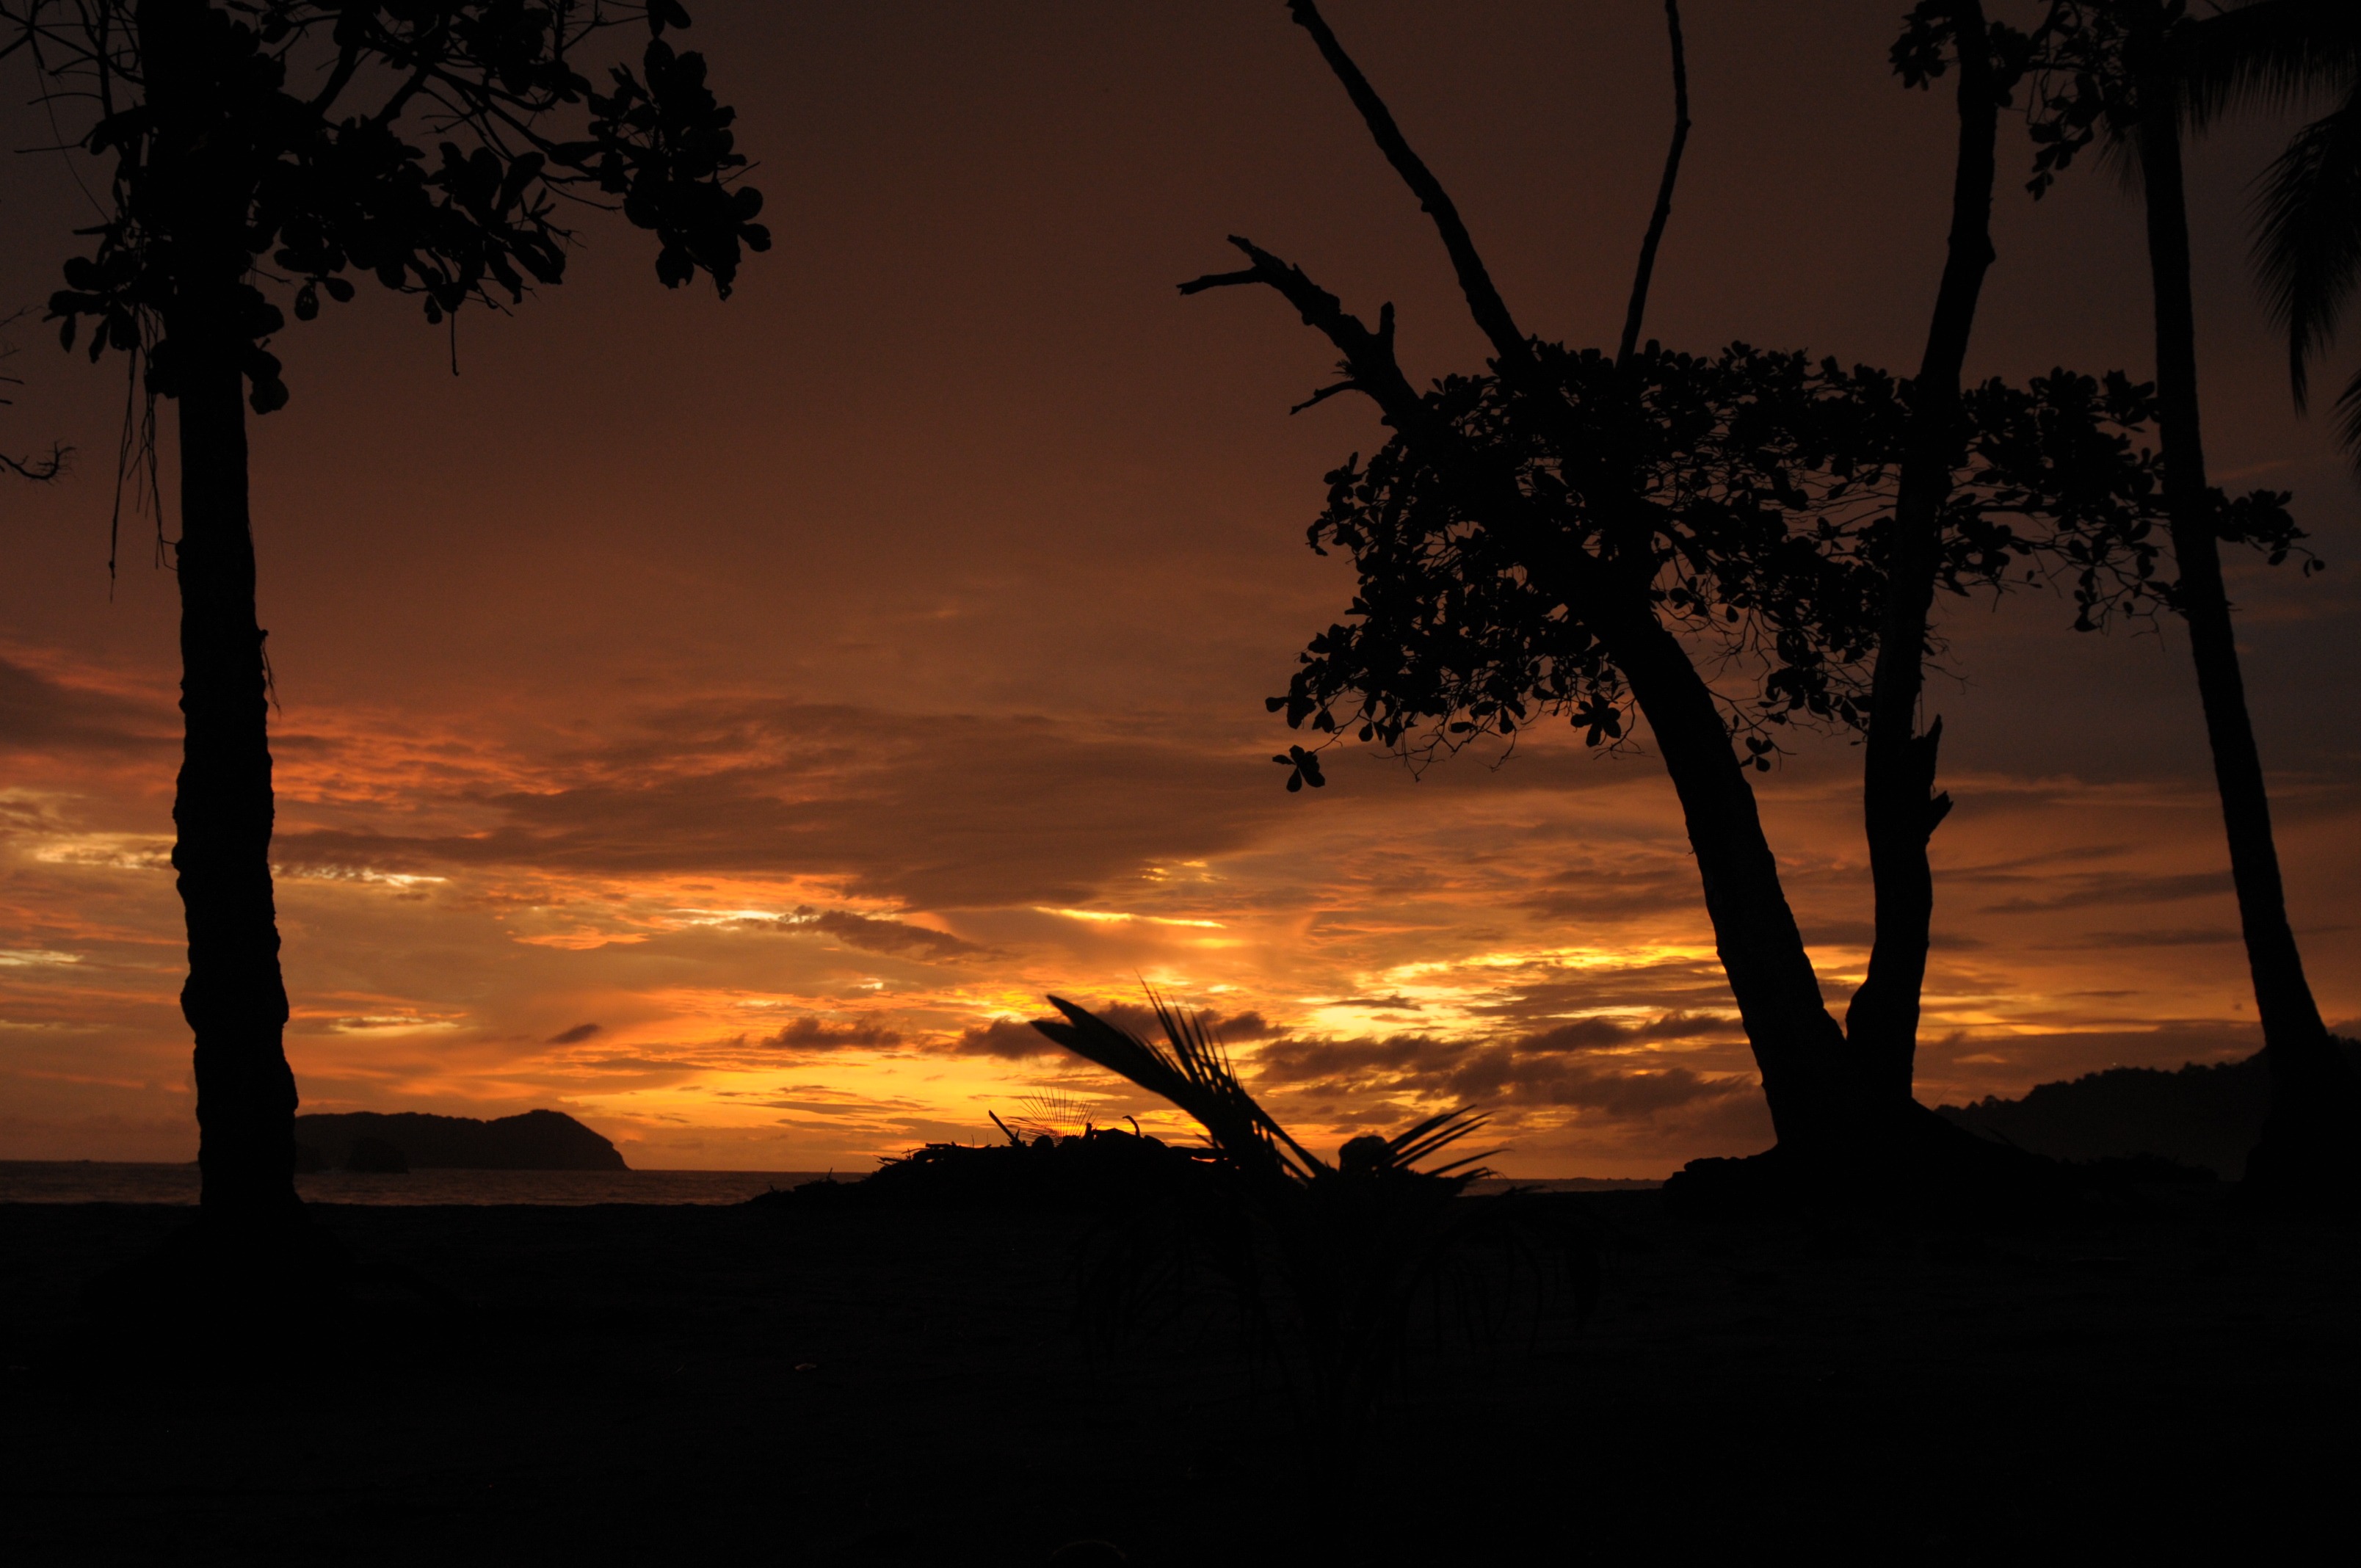
tree, nature, horizon, silhouette, light, sky, sunshine, sun, sunrise, sunset, sunlight, morning, dawn, dusk, evening, darkness, savanna, trees, clouds, afterglow, atmospheric phenomenon